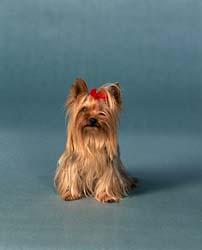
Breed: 340-n000120-Yorkshire_terrier